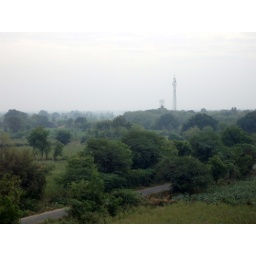
Hutch tower in MICA campus. View from the water tank